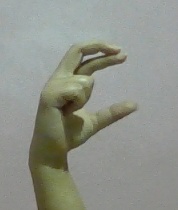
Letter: thal